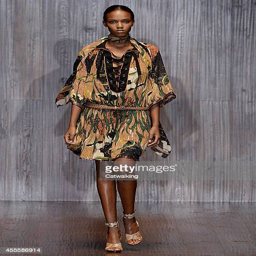
a model walks the runway at the fashion show during event